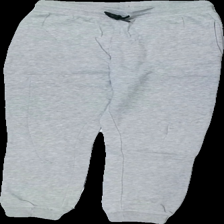
View: front
Type: Trousers
Category: Children
Brand: Soc (Stadium)
Colors: Grey
Material: ?
Cut: Regular
Size: 146
Stains: Major
Damage: fläck knä
Damage location: middle left
Damage 2 location: top right
Price range: <50
Recommended usage: Export
Description: grå mjukis byxor med fläck på knä